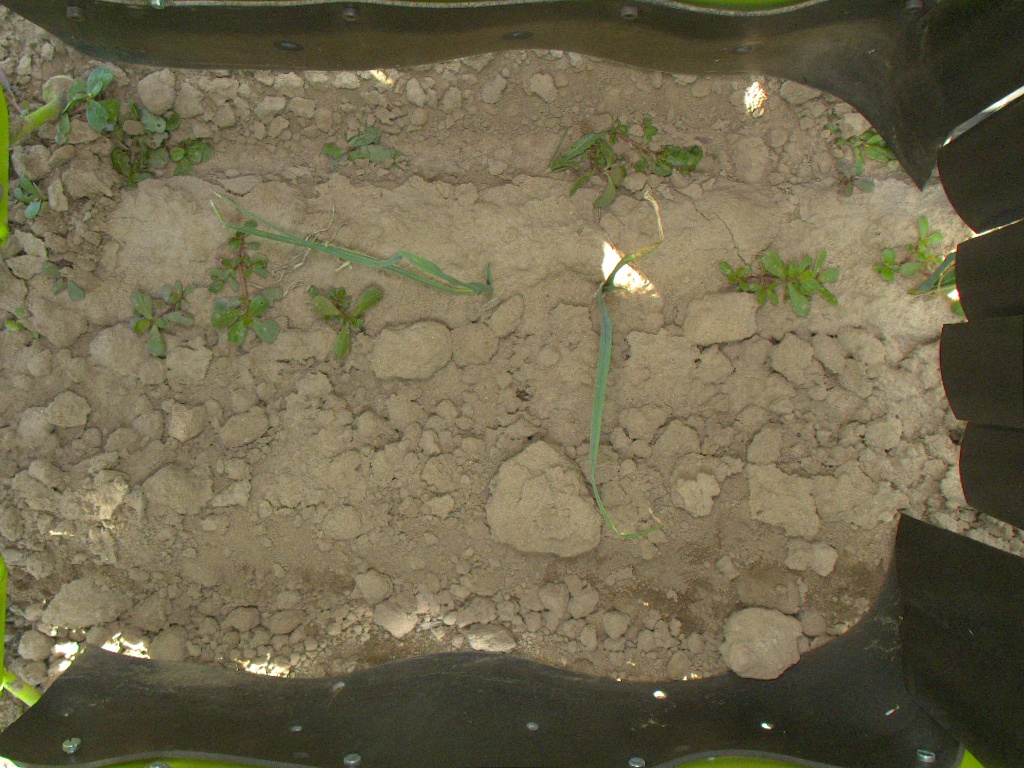
Crop: leek
Objects: leek, leek, stem_leek, stem_leek, leek, stem_leek